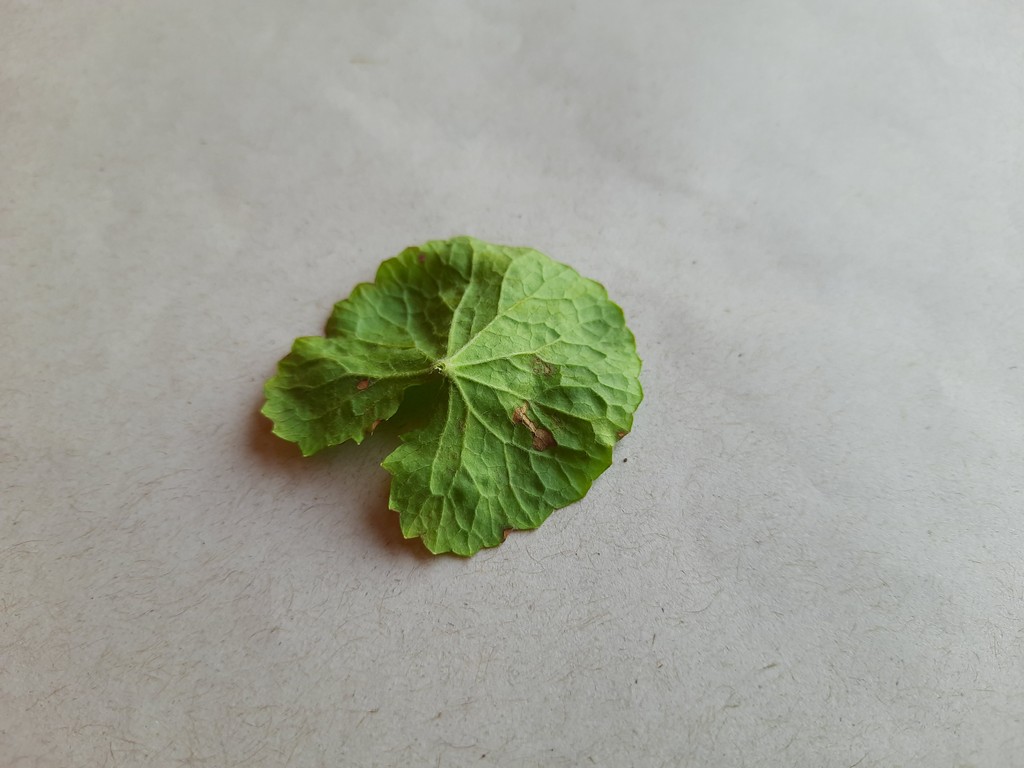
Label: Unhealthy